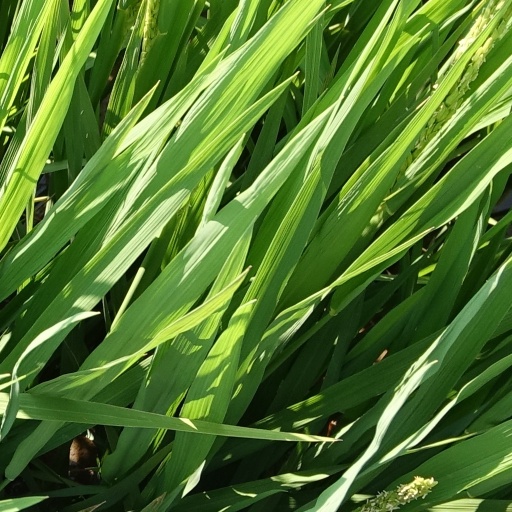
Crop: rice